Col de Bellevue

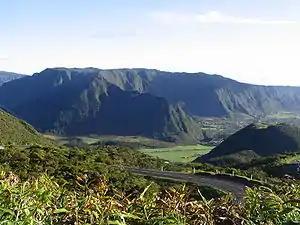
Col del Bellevue

The Col de Bellevue is a mountain pass on the RN3 road which runs across the Indian Ocean island of Réunion. At 1606 metres it is one of the highest road passes on the island, and lies between the villages of Bourg-Murat and La Plaine-des-Palmistes